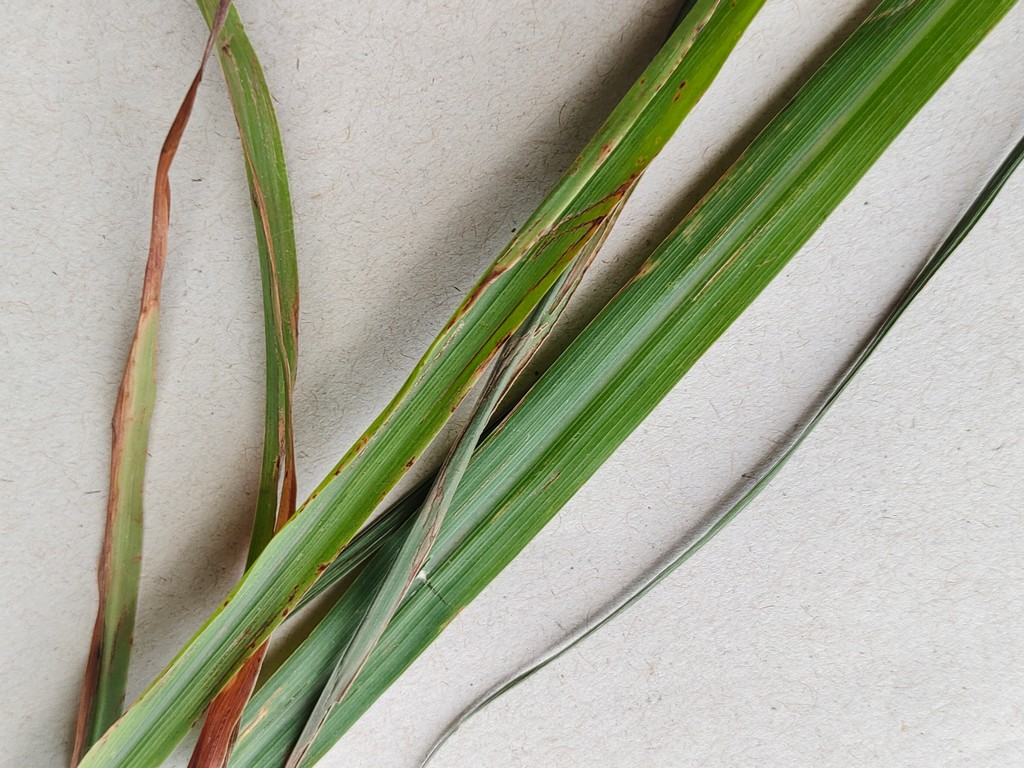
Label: Unhealthy